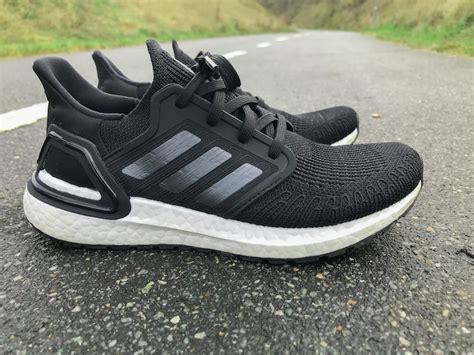
Brand: Adidas
Model: Ultra Boost 20